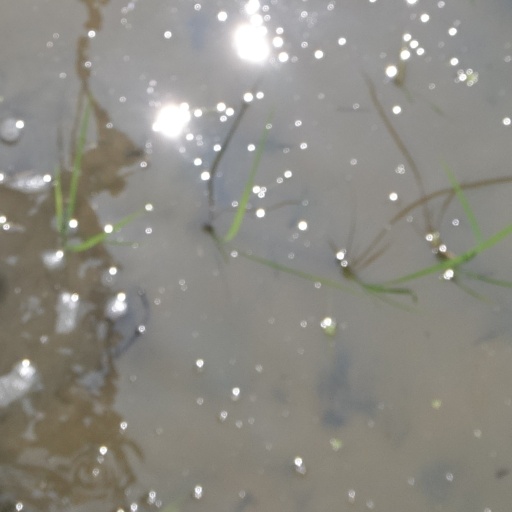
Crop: rice